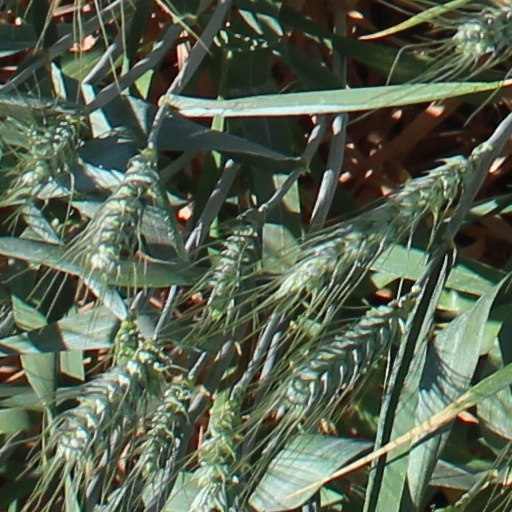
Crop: wheat